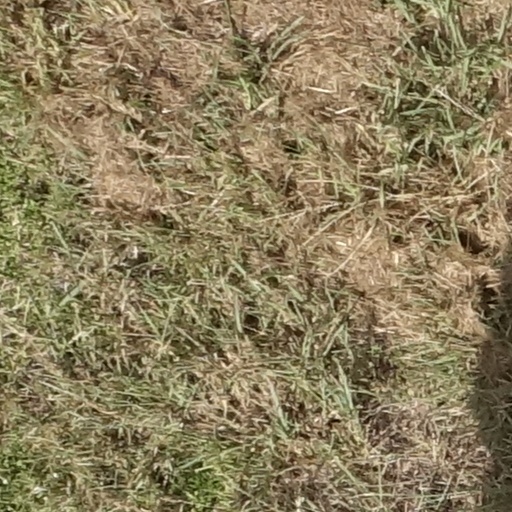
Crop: sorghum